OBike

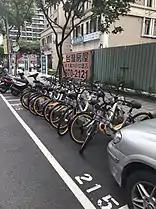
oBikes parked in automobile parking spots

oBike launched in Melbourne, Australia in June 2017. At the end of August 2017 the Melbourne City Council began impounding the bikes, declaring them visual pollution after they were found on a raft in Albert Park Lake, up trees, on railway tracks, and on top of toilet blocks. Lord Mayor Robert Doyle described them as "urban clutter" but did not take any action in regards to banning them. oBikes were found submerged in the Yarra River. Filmmaker Tommy Jackett released a video on social media "Fishing For O Bikes In The Yarra River". The short video highlighted the frustrations faced by oBike users; attempting to ride bikes with excessive marine growth - primarily Mussels. oBike was later requested to hire external contractors by Parks Victoria to recover the bikes. The month of September saw more than 40 bikes being removed from the river. In August 2017, oBike launched in Sydney. By October 2017, there were similar complaints of oBikes being left in trees, parks and other public places. oBike announced it would cease operations in Melbourne after the city council was given the right to fine the company $3,000 every time it failed to comply with tighter regulations from the Victorian Environment Protection Authority.